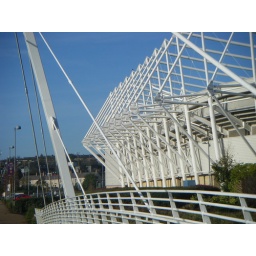
Liberty Stadium and bridge over the river Tawe